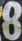
Number: 8